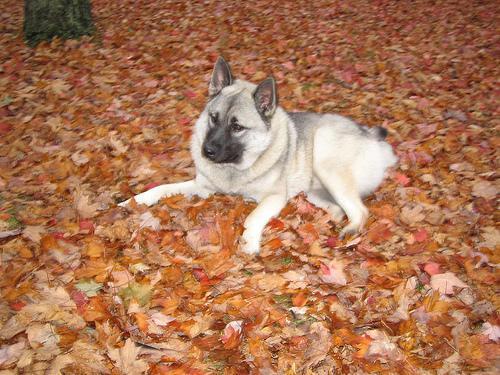
Norwegian_elkhound